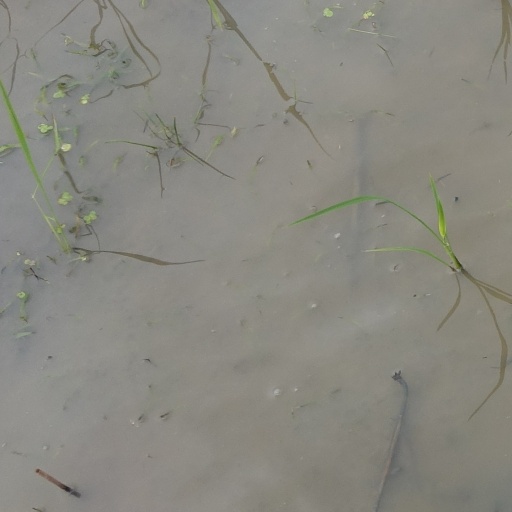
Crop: rice